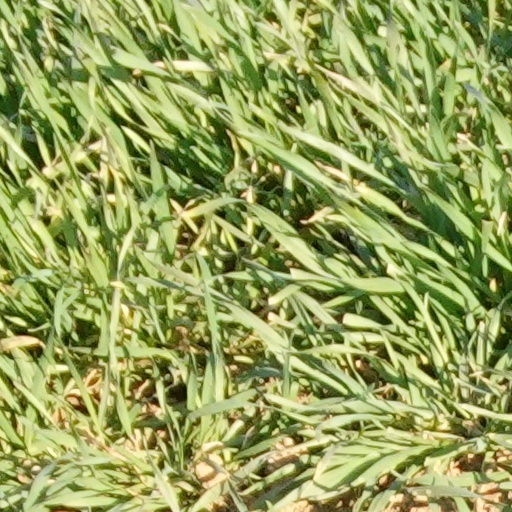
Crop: wheat